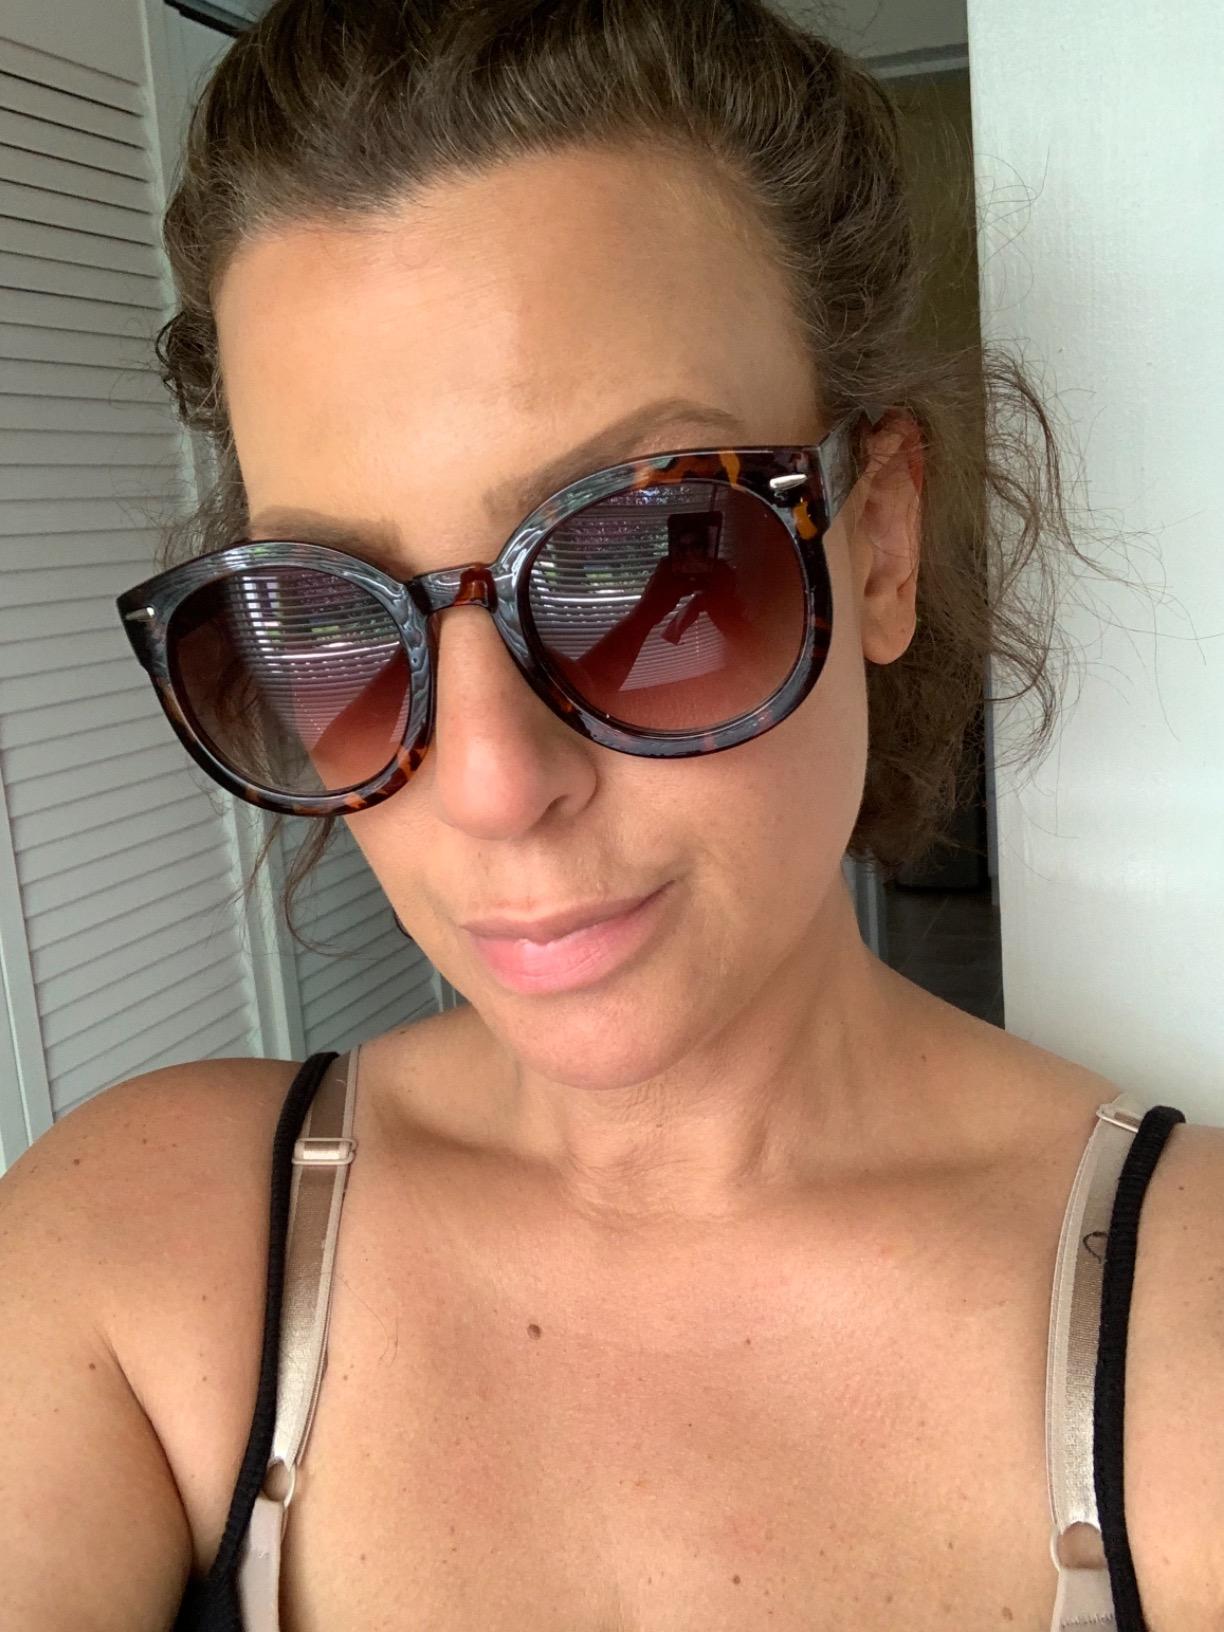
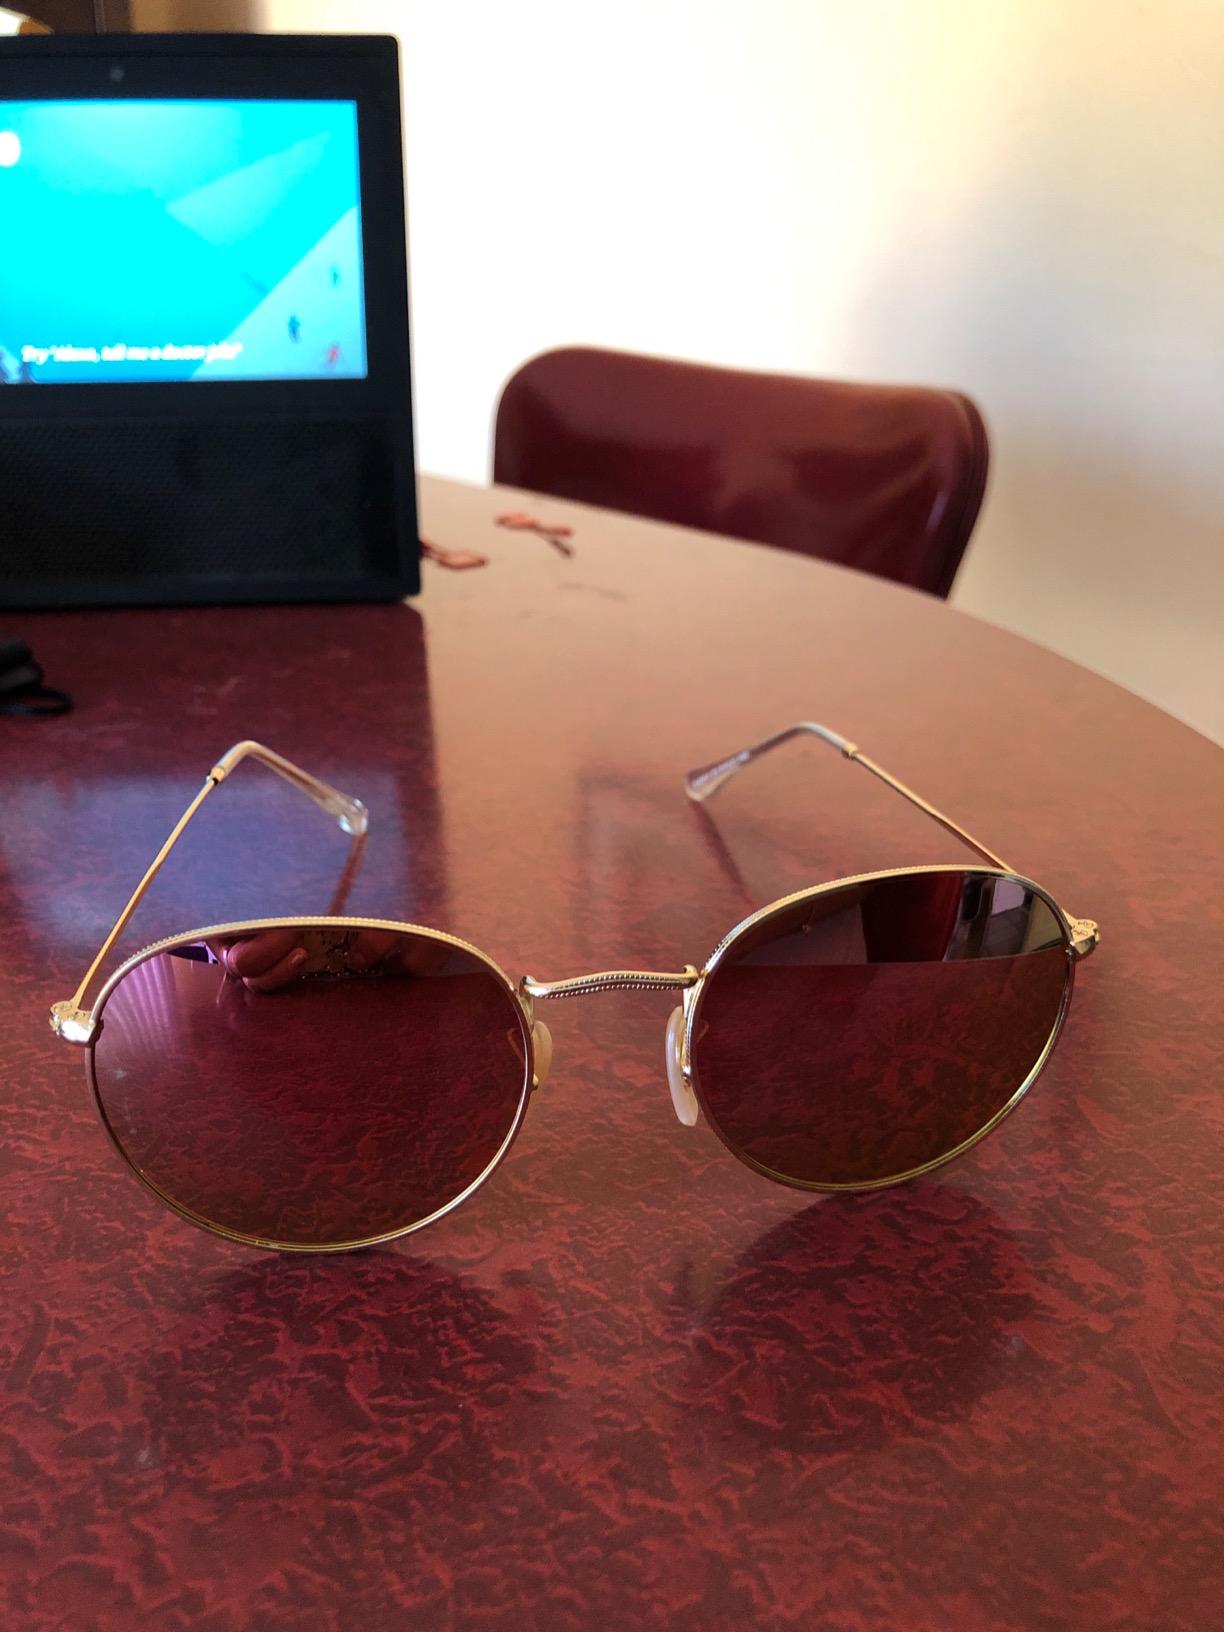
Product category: accessories_sunglasses
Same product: no